Sports in Los Angeles

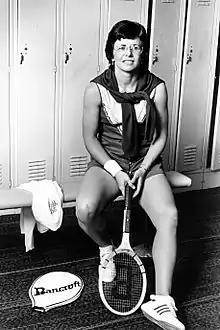
Billie Jean King in 1978. With 39 Grand Slam titles to her name, including a record 20 titles at Wimbledon, Billie Jean King is one of the greatest tennis players of all time

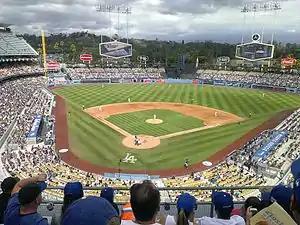
Dodger Stadium

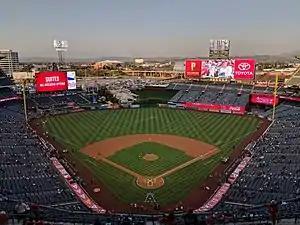
Angel Stadium has served as the home of the Los Angeles Angels since its opening in 1966

The Greater Los Angeles area is home to many professional and collegiate sports teams and has hosted many national and international sporting events. The metropolitan area has twelve major league professional teams: the Los Angeles Dodgers, the Los Angeles Lakers, the Los Angeles Rams, the Los Angeles Angels, the Los Angeles Chargers, the Los Angeles Clippers, Los Angeles FC, the LA Galaxy, the Los Angeles Kings, the Anaheim Ducks, the Los Angeles Sparks, and Angel City FC of the National Women's Soccer League. The Los Angeles metropolitan area is home to nine universities whose teams compete in various NCAA Division I level sports, most notably the UCLA Bruins and USC Trojans. Between them, these Los Angeles area sports teams have won a combined 105 championship titles. Los Angeles area colleges have produced upwards of 200 national championship teams.